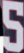
Number: 5